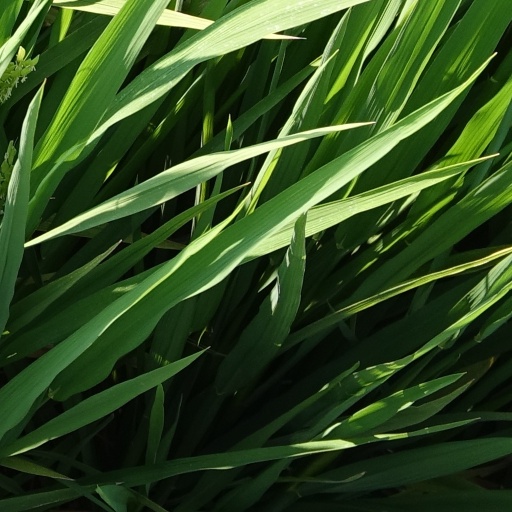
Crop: rice